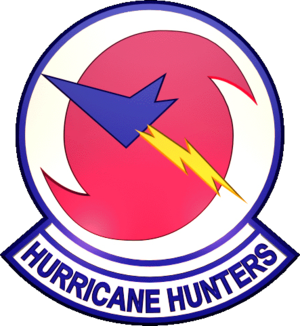
Les chasseurs d'ouragans ou de cyclones désignent les équipages à bord des avions qui volent à l'intérieur des cyclones tropicaux dans l'Océan Atlantique nord et dans le nord-est de l'Océan Pacifique. Leur mission consiste à rassembler des informations météorologiques sur les phénomènes qu'ils rencontrent grâce à divers instruments. Habituellement, ce sont deux unités de l'armée de l'air américaine qui effectuent ces missions : la 53rd Weather Reconnaissance Squadron de la United States Air Force Reserve et les chasseurs d'ouragans de la National Oceanic and Atmospheric Administration.